Austin FX4

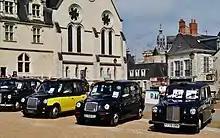
FX4 with successor models. From left to right: a TX1 facelifted by its owner, a TX1 and an FX4

Transport for London (TfL), who had taken over control of the Public Carriage Office, ruled that by 2006 all taxis licensed in London should comply with Euro 3 exhaust emission regulations. The Fairway, and for that matter its replacement the TX1, used the same Nissan engine which complied with Euro 2. Most proprietors were reluctant to get rid of their very reliable and economical Fairways. In the face of pressure from the trade, TfL allowed different conversions systems to be developed that could be fitted to the Nissan engine to make it comply. These were the STT Emtec Clean Cab turbocharger system and the Van Aaken exhaust gas recirculation system. Only 80 Austin and Rover-engined cabs remained on the road, which made it uneconomical to develop conversions for them so they were granted an exemption. Although some owners of older Fairways got rid of them, many owners opted to spend almost £2,000 having their cabs converted. They did this rather than buy a new or second-hand TXII, which was considered to be very unreliable. In late 2009, only six of the earlier Rover or Austin-engined cabs remained in service on-street, most having covered more than a million miles each.